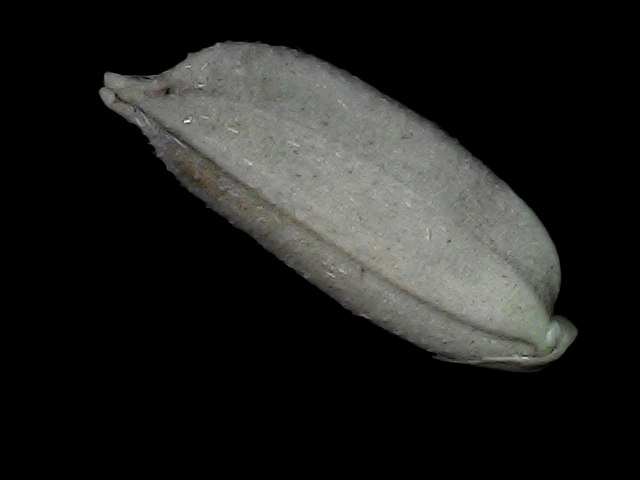
Rice variety: Bd79